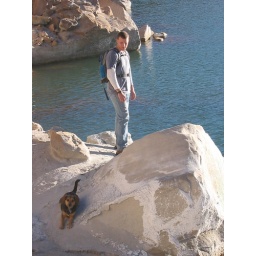
Eric and Kerry near the cold, green water